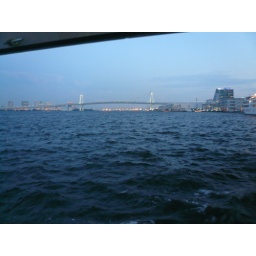
a water bus designed by Leiji Matsumoto